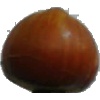
Label: Nut Forest 1